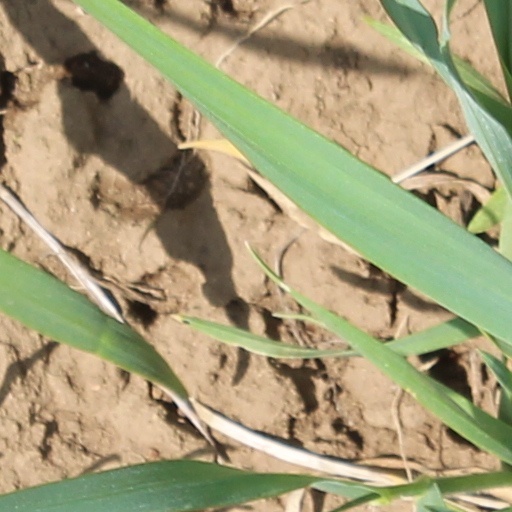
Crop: wheat